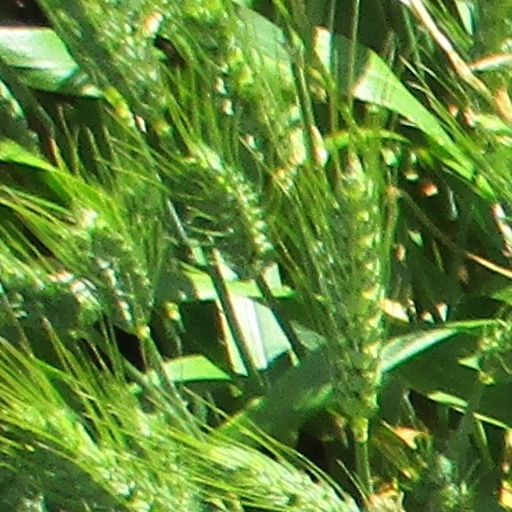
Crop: wheat